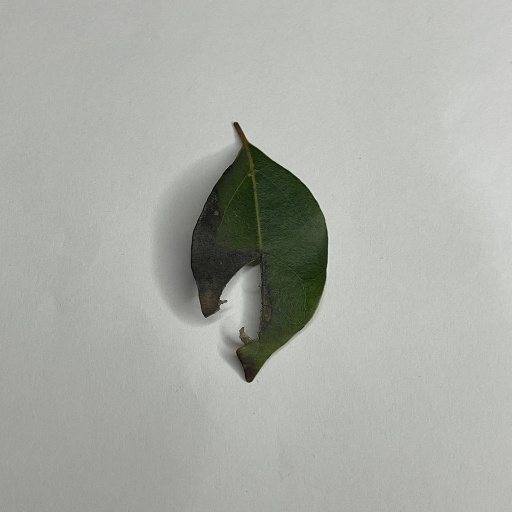
Species: Camphor
Leaf condition: Shot Hole